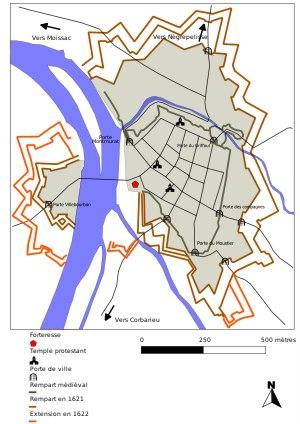
Le siège de Montauban oppose, d'août à novembre 1621, les armées royales commandées par le roi de France Louis XIII aux protestants montalbanais, dans le contexte des révoltes huguenotes.
Montauban est une commune française du Quercy, chef-lieu du département de Tarn-et-Garonne en région Occitanie.